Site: brandenburg
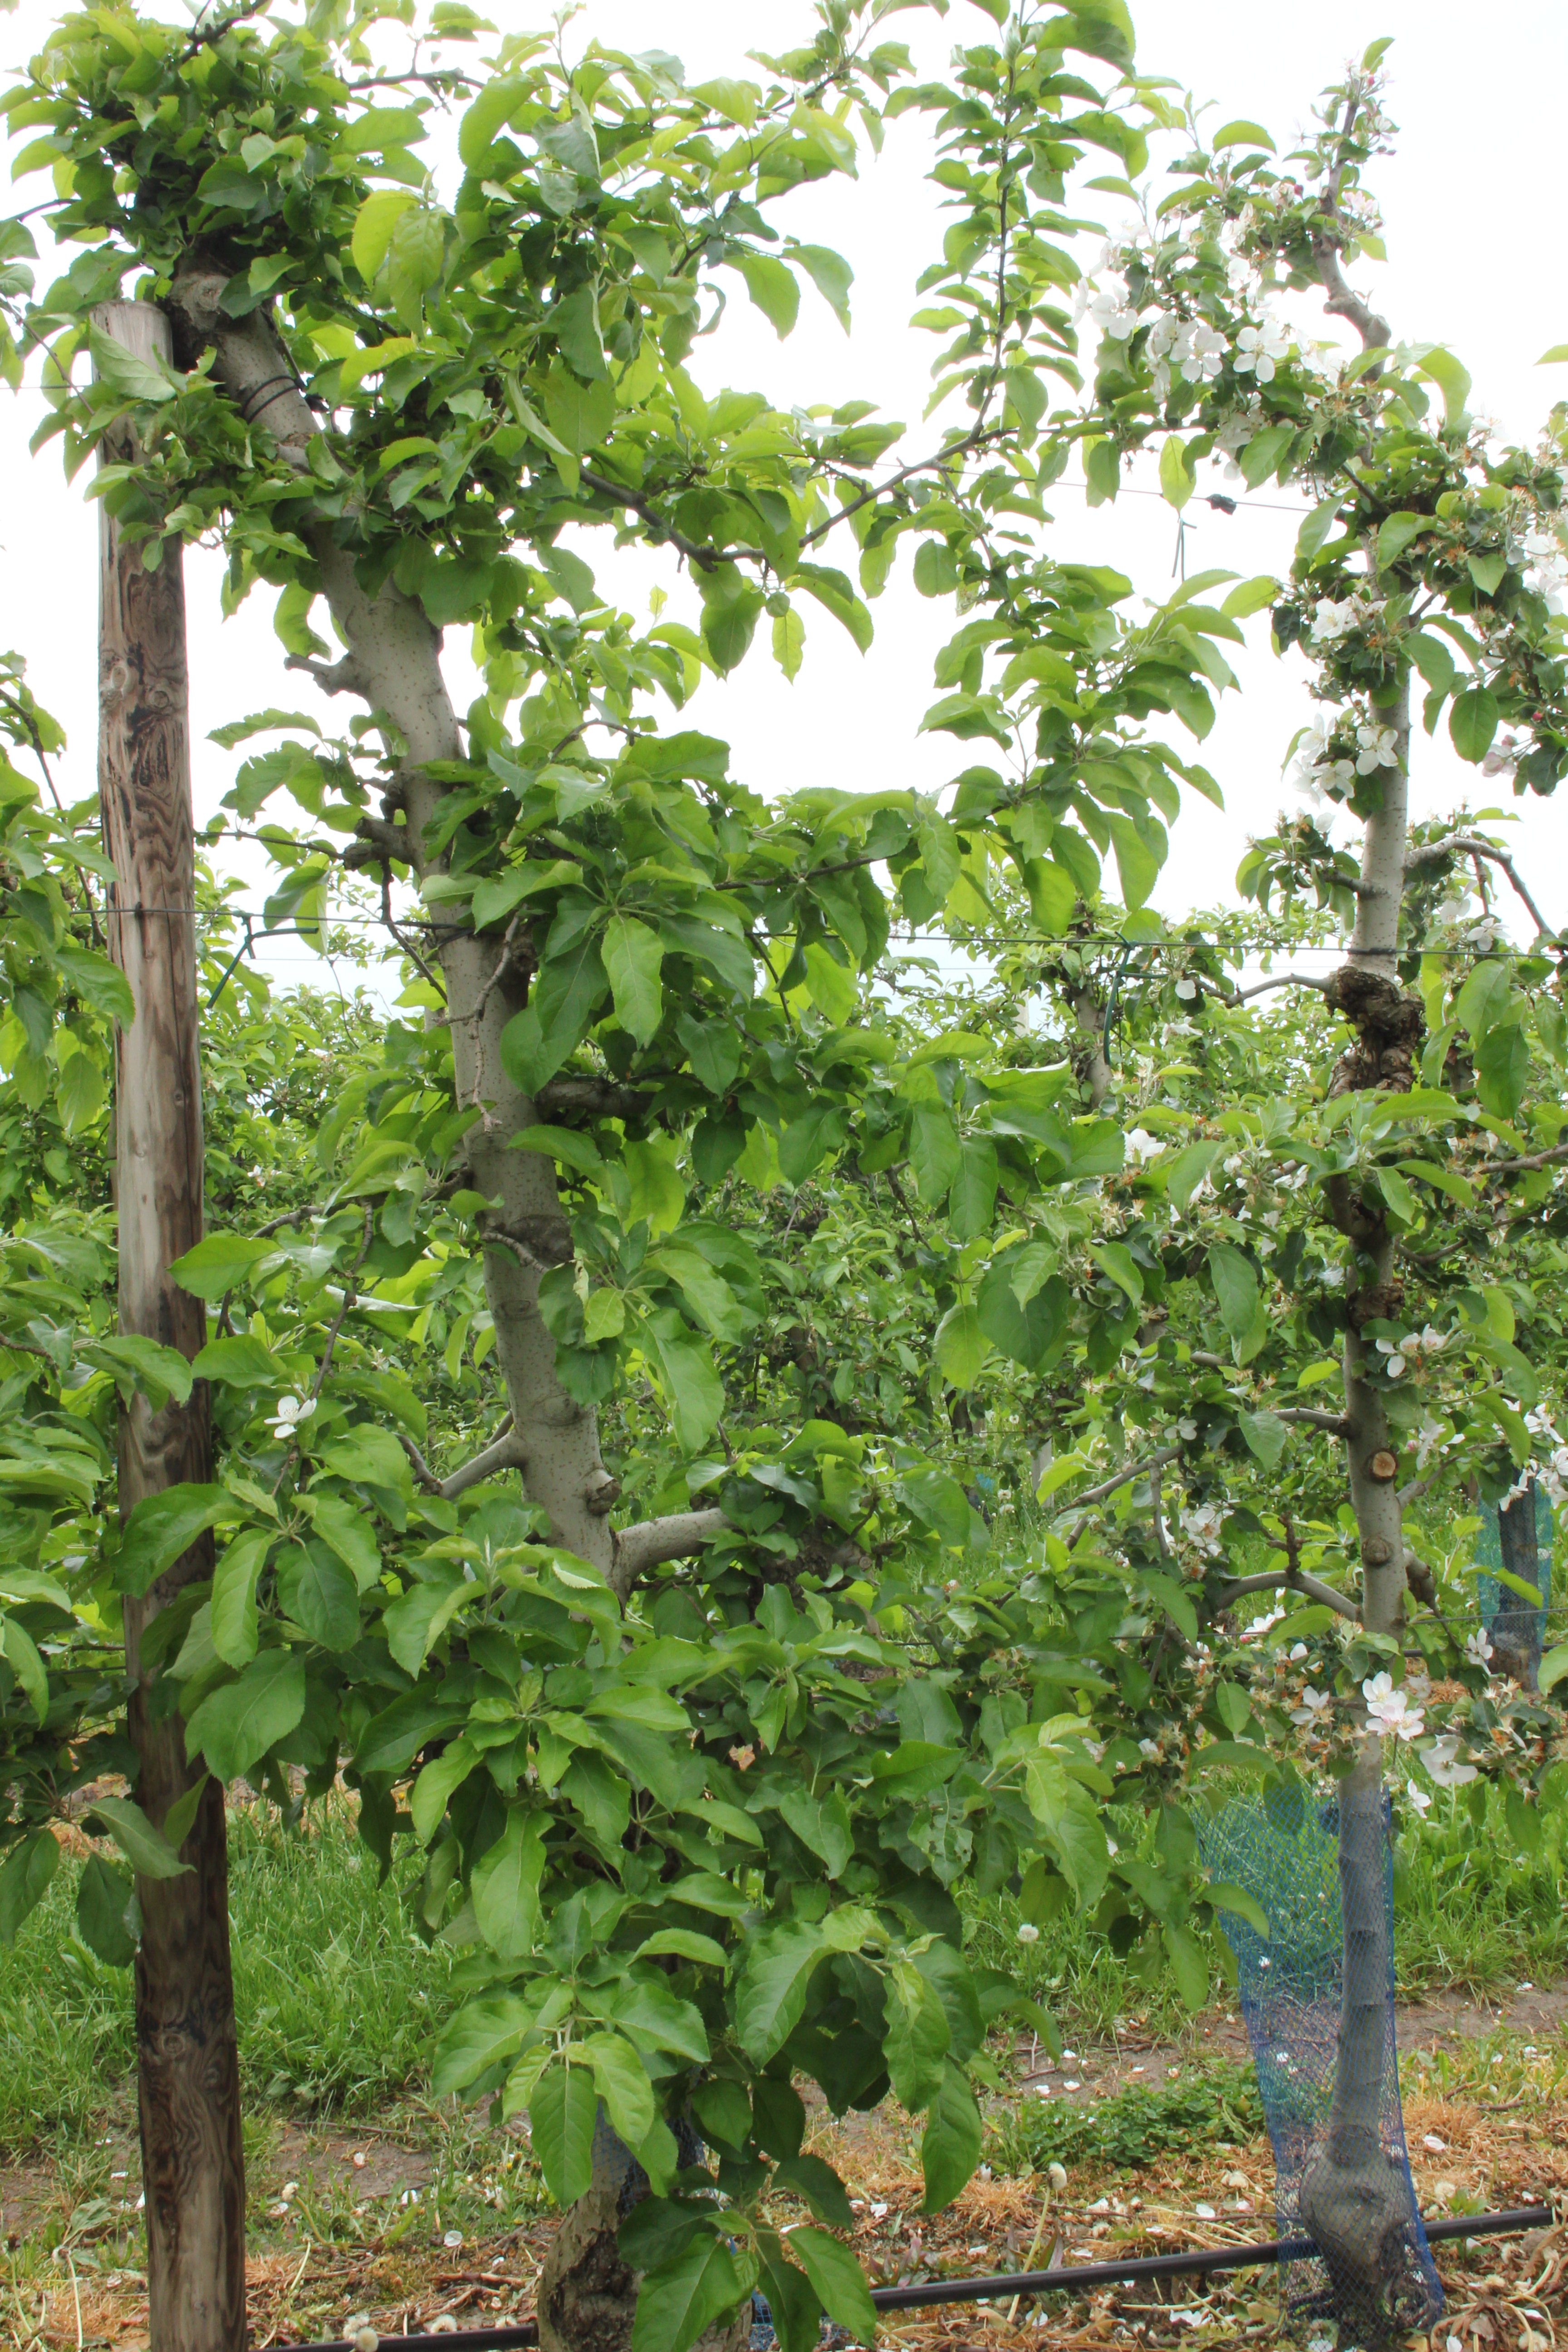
Growth stage (BBCH 67): Flowering